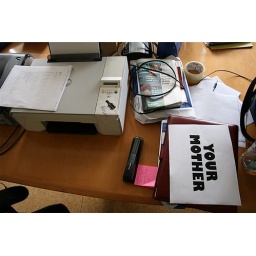
desk in production office